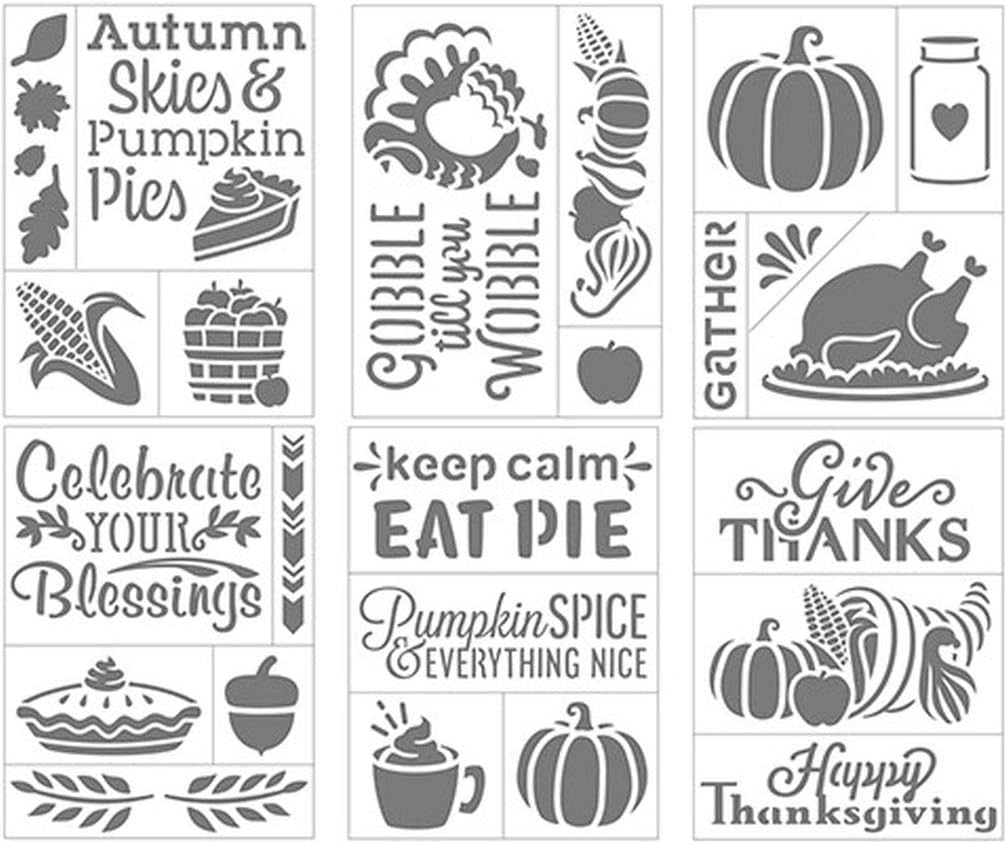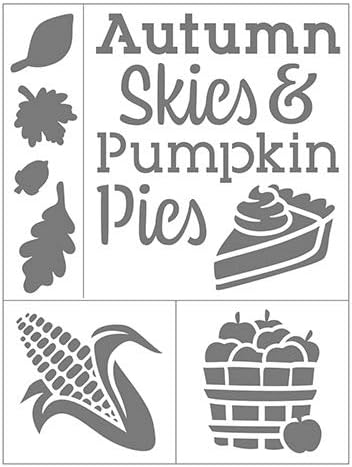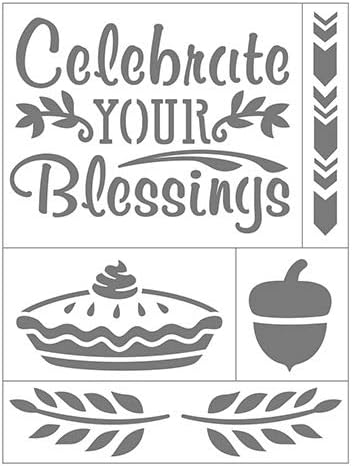
Fall Thanksgiving Stencils Pumpkins, Turkey, Cornucopia - Multi-Media Adhesive Back Set - 6 Sheets - 6 x 8 Inches
Category: Arts, Crafts & Sewing
Stenciling is great for adding beautiful and abstract designs to almost any surface. Perfect for embellishing cards, keepsake boxes, frames, scrapbook pages, mixed media projects, or adding stencil accents to walls or other home decor projects. Simply apply paint to pre-cut design to experience the lovely ease of stenciling. A mixed media essential!
Features: Thanksgiving themed stencil sheets -Features a variety of autumn, harvest, and thanksgiving-themed patterns | Sturdy CARDSTOCK | Adhesive back | 6 sheets per order | Each sheet measures 6 x 8 inches